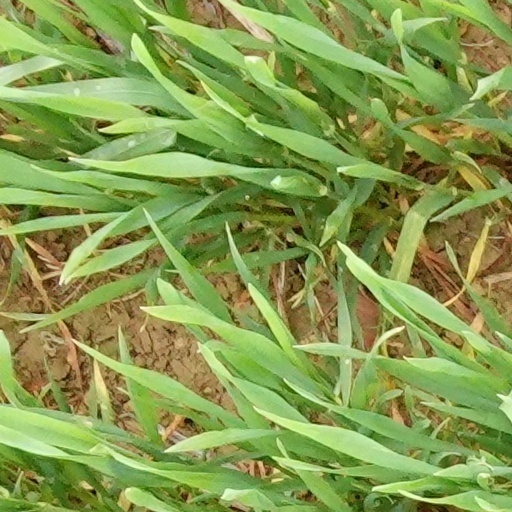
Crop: wheat